Death and state funeral of George V

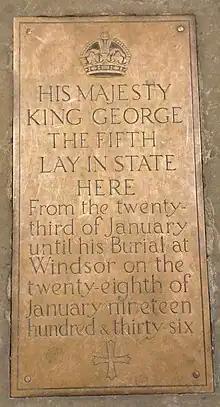
A plaque in Westminster Hall commemorating the lying in state

During the lying in state, the catafalque was guarded at all times by twelve men; four Yeomen of the Guard, four Gentlemen-at-Arms, and four officers of the Household Division, either the Foot Guards or the Household Cavalry. The guard was changed every twenty minutes, except for the Yeomen who were relieved every hour.